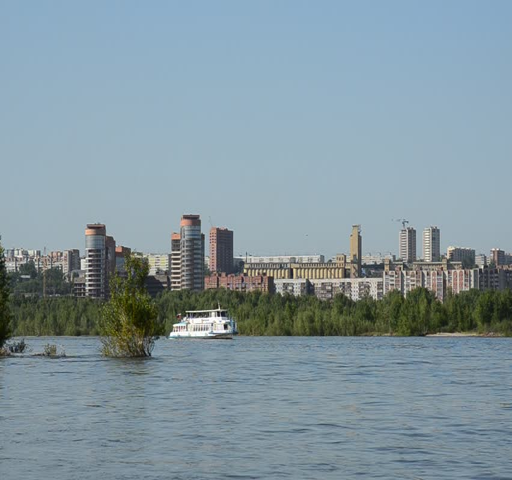
boat rides on the river past the buildings